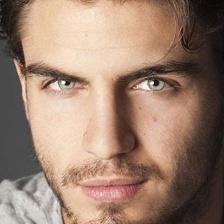
Label: faces